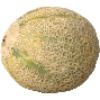
Label: cantaloupe